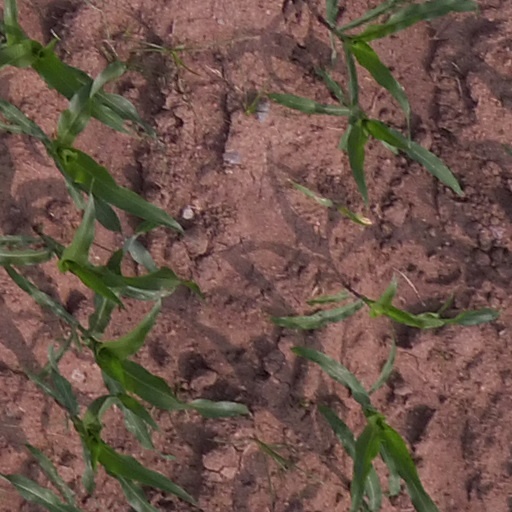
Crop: maize; corn